Vernon Heywood

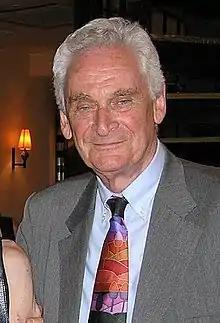
Vernon Heywood in 2006

Vernon Hilton Heywood (24 December 1927 – 17 September 2022) was a British biologist. He specialised in medicinal and aromatic plants, and the conservation of wild relatives of plants.